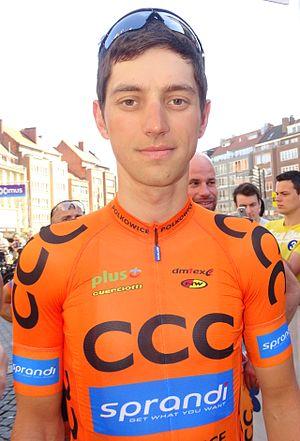
Reportage réalisé le mercredi 15 avril à l'occasion du départ de la Flèche brabançonne 2015 à Louvain, Belgique.
Maciej Paterski, né le 12 septembre 1986 à Krotoszyn, est un coureur cycliste polonais, membre de l'équipe Wibatech 7R Fuji.
La saison 2015 de l'équipe cycliste CCC Sprandi Polkowice est la seizième de cette équipe.